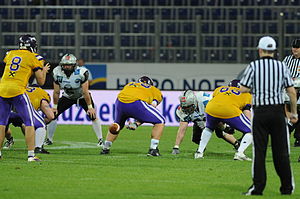
Raiffeisen Vienna Vikings
Raiffeisen Vienna Vikings i gult ved Austrian Bowl 2013
Raiffeisen Vienna Vikings er et amerikansk fodboldhold fra Wien, der spiller med i European Football League. Vienna Vikings har som det eneste hold vundet Eurobowl 4 år i træk og har desuden to gange tidligere medvirket i finalen.